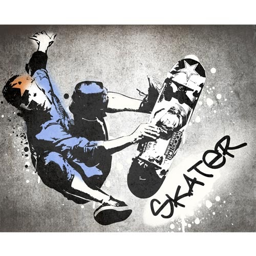
me and my skates ... on the roll in pop art style